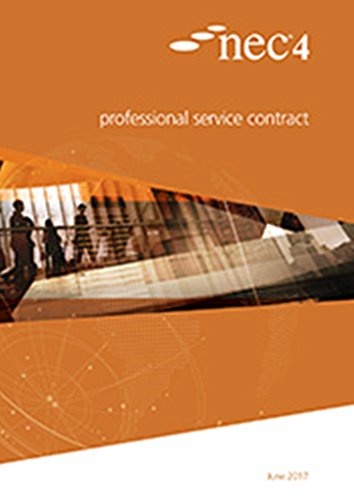
NEC4: Professional Service Contract
Brand New From Reputable UK Company With 30 Years Experience In Retail, Please Note Not All Our New Items Are Shrink Wrapped. All items shipped within 3 working days of payment. Please note that all our DVDs are Region 2.
Brand: Chalkys.com
Category: Product Add-Ons > Maintenance Plans